Casualty series 31

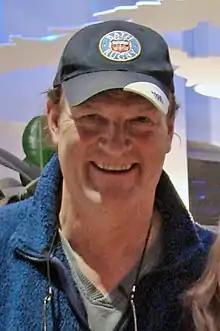
Clive Mantle reprised his role as Mike Barrett for a cameo appearance.

Several former regular cast members reprised their roles and made a cameo appearance within the show's feature-length opening episode, which included: Mackenzie "Big Mac" Chalker (Charles Dale), who departed the show in the previous series; Tess Bateman (Suzanne Packer), who appeared in the show for twelve years; Jay Faldren (Ben Turner), who appeared between 2008 and 2011; John "Abs" Denham (James Redmond), who departed from the show in 2008; Alice Chantrey (Sam Grey), who appeared in the show for over four years; Mike Barratt (Clive Mantle), who appeared in the show between 1993 and 1998; Comfort Jones (Martina Laird), who left the show in 2006; and Lenny Lyons (Steven Miller) who appeared in the show for three years. Ian Bleasdale also reprised the role of Josh Griffiths, one of the show's longest-serving characters, for the entirety of the episode. Bleasdale made a further three appearances in the series as Josh in episodes 20, 21 and 36. Russell Boulter reprised his role as Ryan Johnson for two episodes to resolve a storyline about his estranged marriage to Duffy.